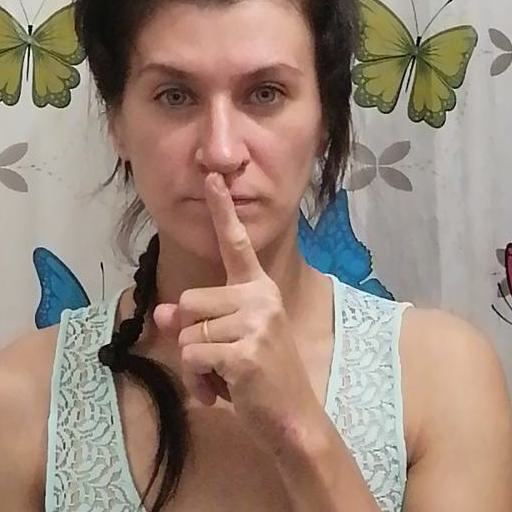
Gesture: mute